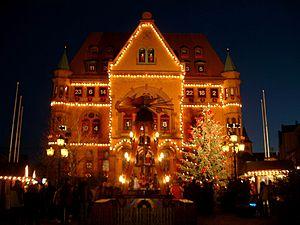
L'Avent est la période qui couvre quelques semaines précédant Noël, quatre dans la tradition de l'Église latine. Depuis l'instauration de ce temps liturgique, par analogie au Quadragésime du Carême, par le pape Grégoire le Grand, l'Avent représente la période où l'on se prépare à la venue du Christ, c'est-à-dire à sa naissance.
Le calendrier de l'Avent est une tradition d'origine germanique destinée à faire patienter les enfants jusqu'à Noël. Elle fait écho à l'attente des chrétiens lors du temps de l'Avent dans la nuit de Noël.
Les illuminations de Noël sont les éclairages installés en extérieur durant la période de Noël, et plus globalement pour la période des fêtes de fin d'année. Ces décorations de Noël peuvent être placées sur les bâtiments, les arbres, ou au travers des rues, principalement dans les pays de culture chrétienne et de plus en plus dans des pays qui ne le sont pas.